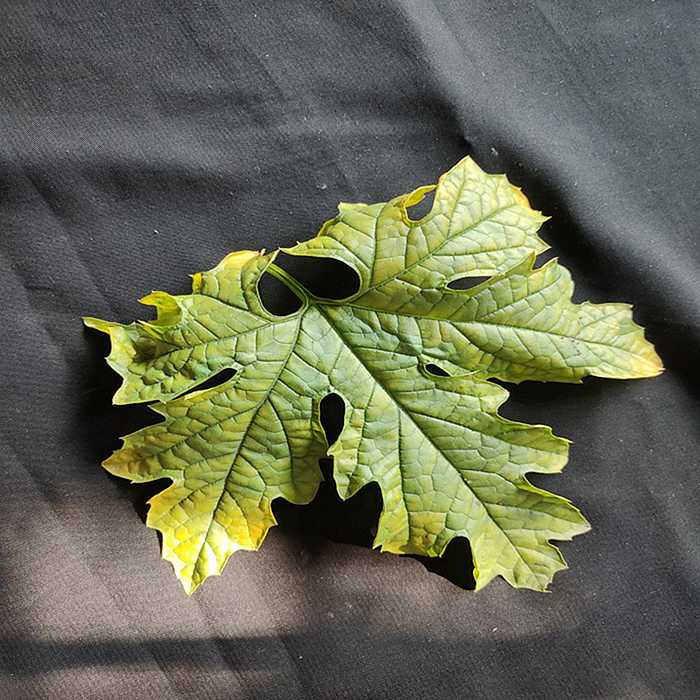
Plant: Bitter Gourd
Label: Mosaic virus